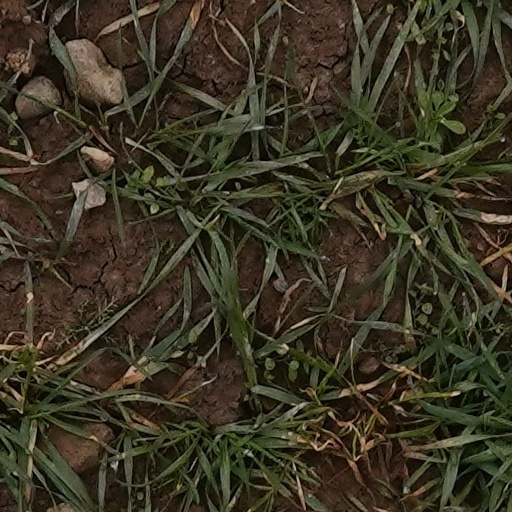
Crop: wheat